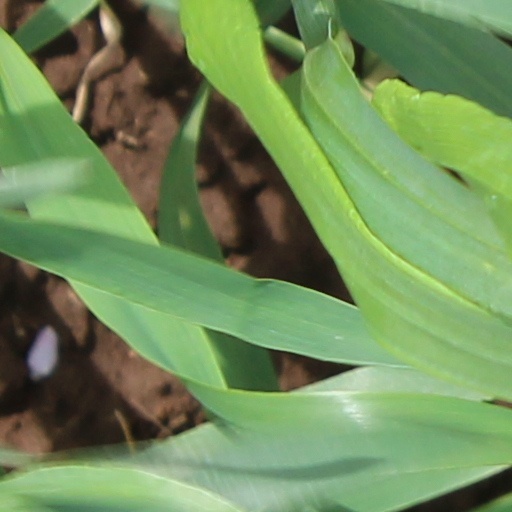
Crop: wheat